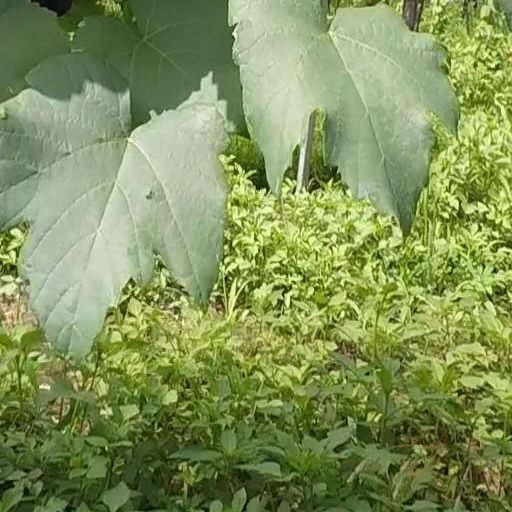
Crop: grape